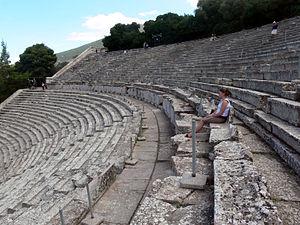
Le sanctuaire d'Asclépios est un haut-lieu de la médecine grecque, situé en Argolide dans le dème d'Épidaure, à environ 10 km à l'ouest de la petite cité portuaire de Paleá Epídavros. Durant l'Antiquité, les pèlerins accouraient de toute la Grèce pour se faire soigner dans le sanctuaire d'Asclépios, dieu guérisseur. Ce lieu abritait des médecins très réputés. Comme dans tous les sanctuaires grecs, des épreuves sportives et théâtrales étaient organisées en l'honneur des dieux. On a retrouvé à Épidaure des vestiges importants d'équipements sportifs, mais le site est surtout célèbre pour son théâtre.